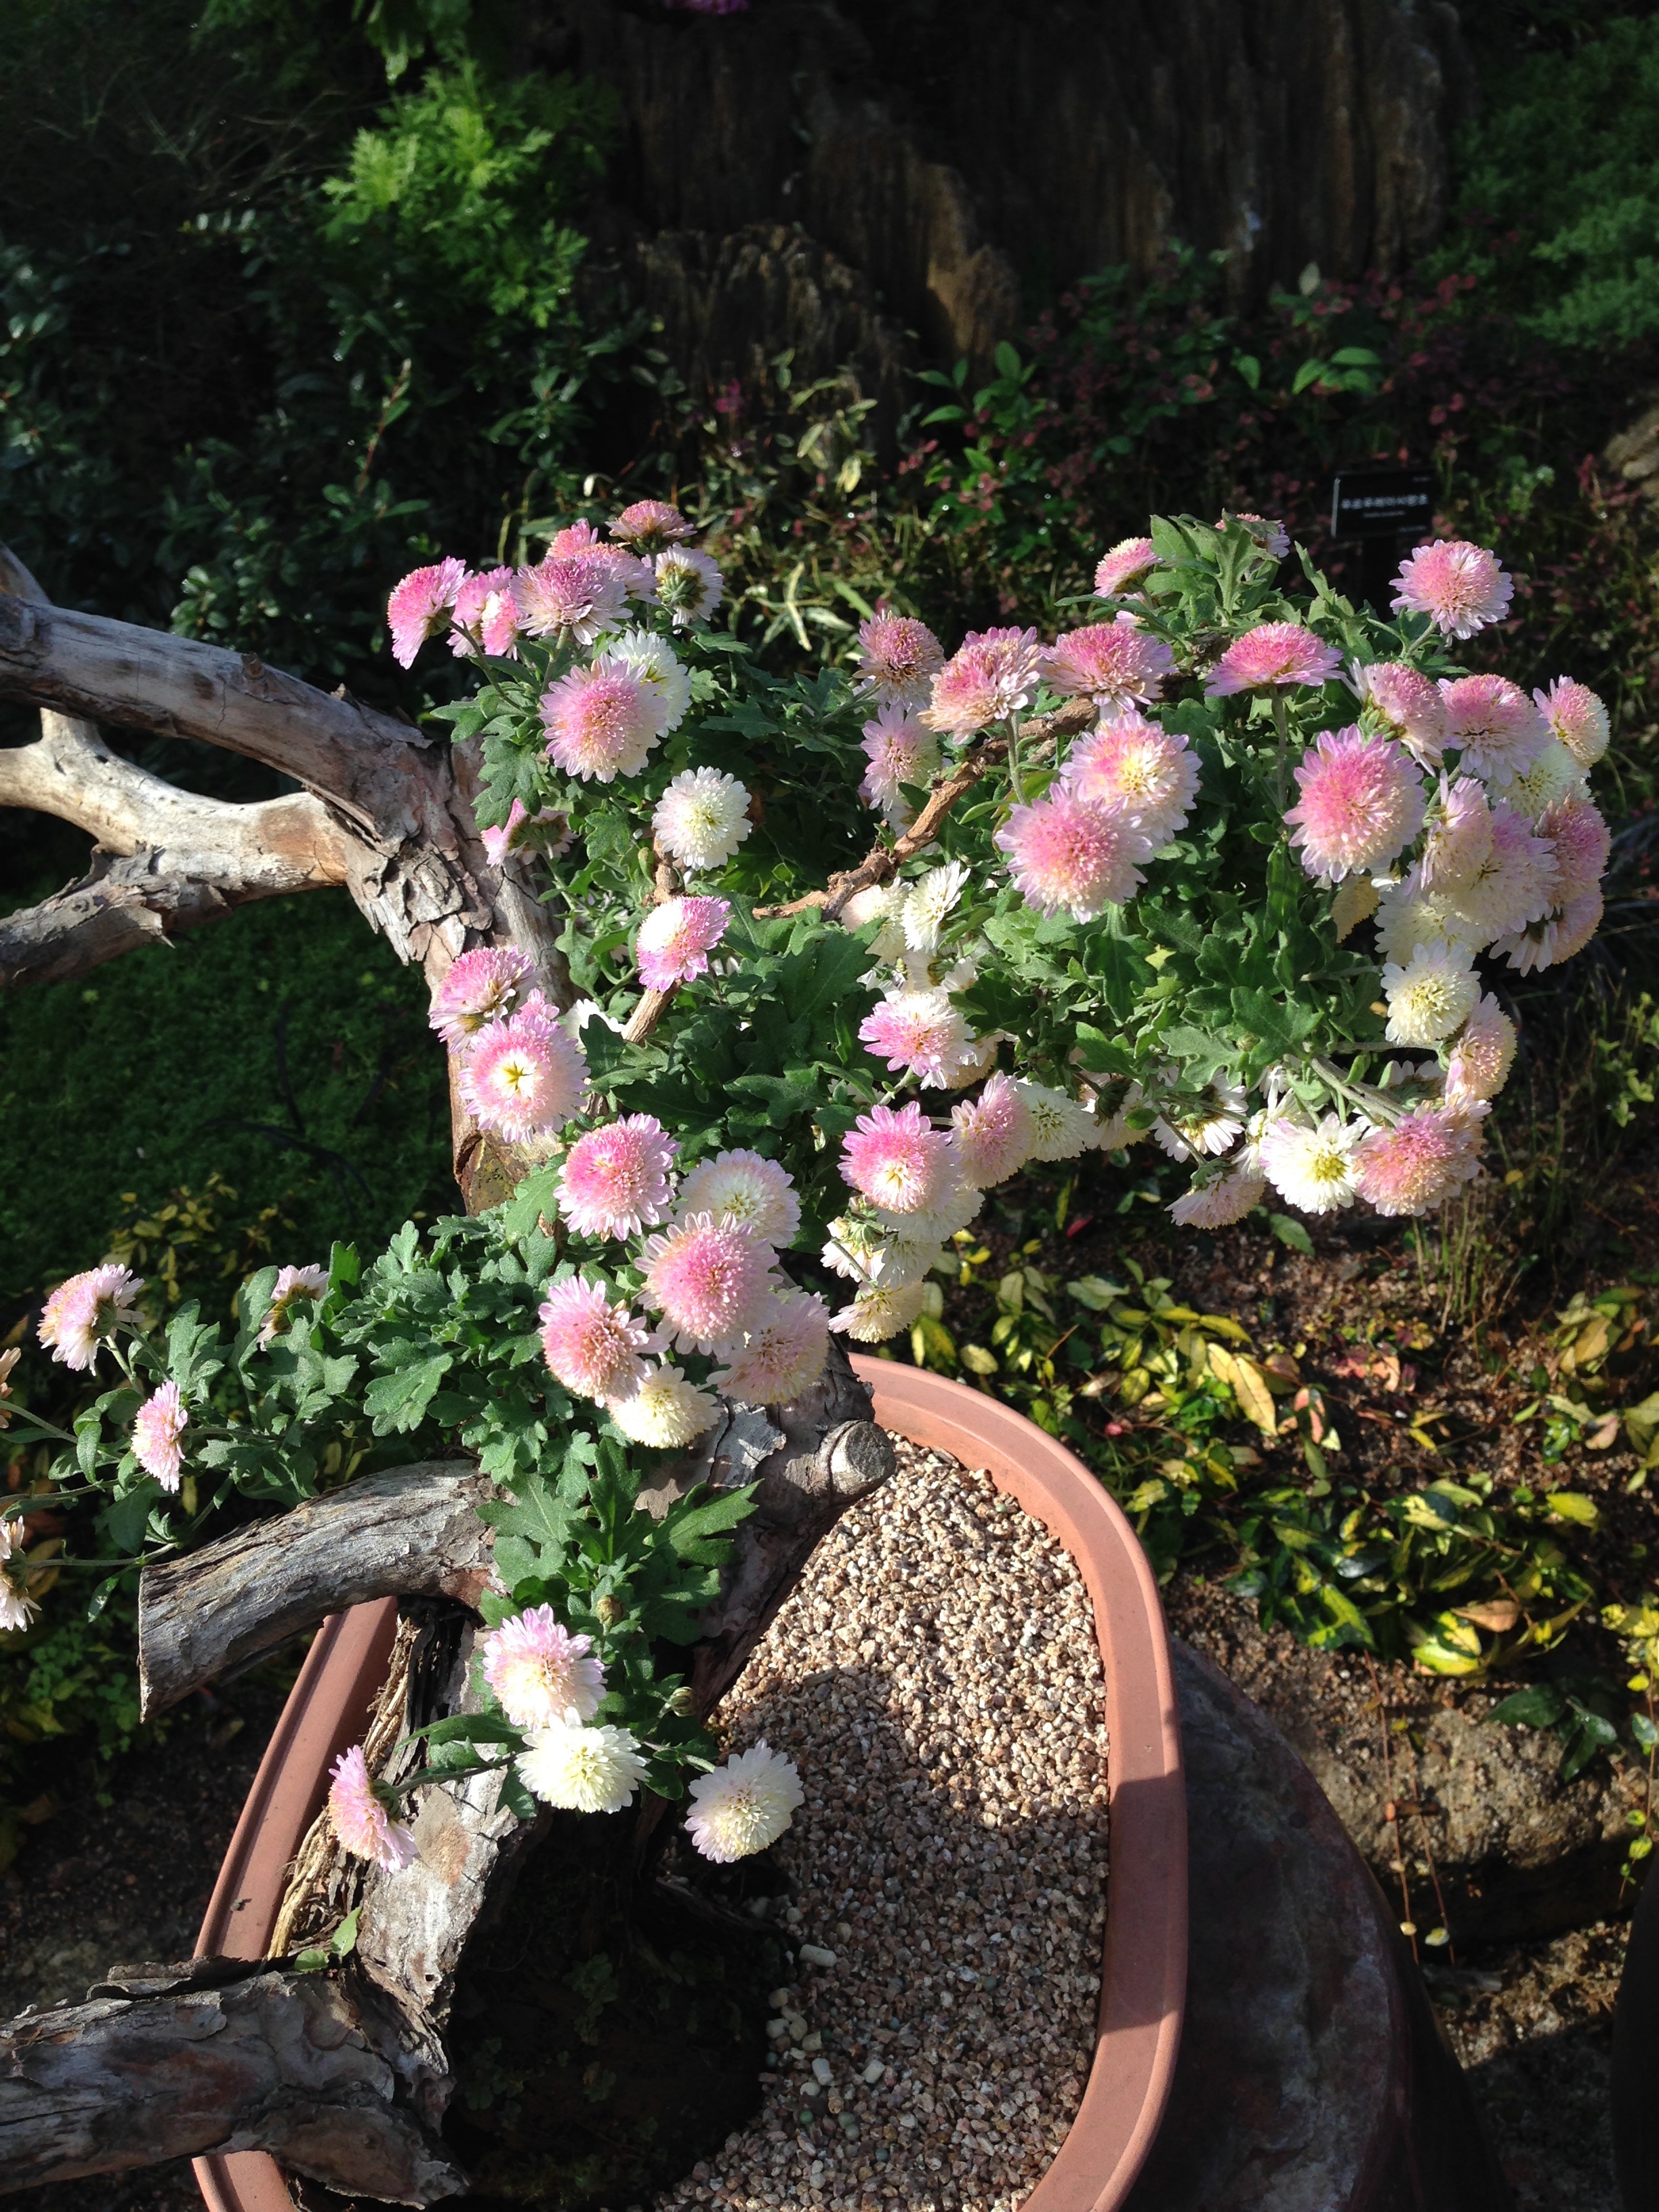
plant, flower, backyard, botany, garden, flora, potted plant, flowers, shrub, chrysanthemum, yard, floristry, bonsai, flowering plant, floral design, land plant, flower arranging